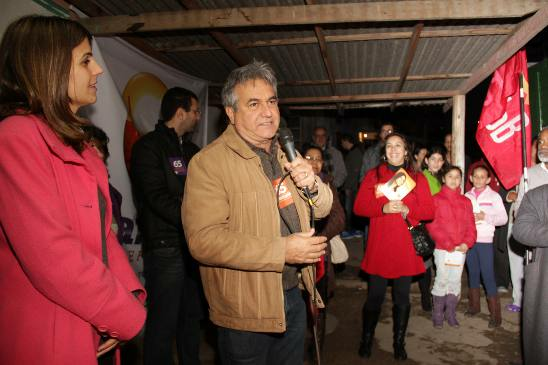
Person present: Yes